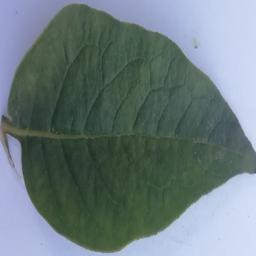
Etiqueta: Sana